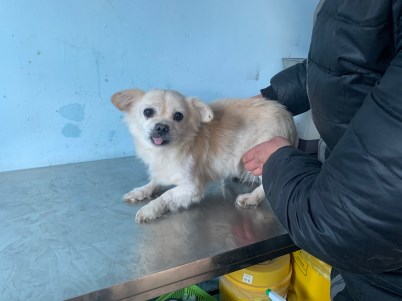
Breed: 3336-n000121-chinese_rural_dog